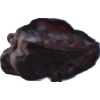
Label: carambola